Axel-Herman Nilsson

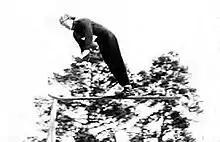
Nilsson making a record jump of 41,5 metres in Saltsjöbaden.

Axel-Herman Nilsson (31 December 1894 – 12 May 1969) was a Swedish Nordic skier who competed in the 1920s. He was born and died in Stockholm. Nilsson competed in the first two Winter Olympics in the individual large hill ski jumping, finishing sixth in the 1924 competition and fourth in 1928 event. He also finished fifth in the Nordic combined competition in 1924.